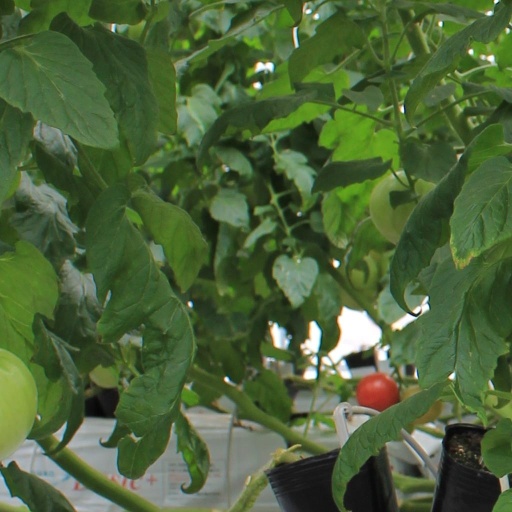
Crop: tomato